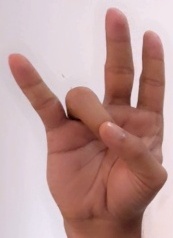
ASL sign: 7